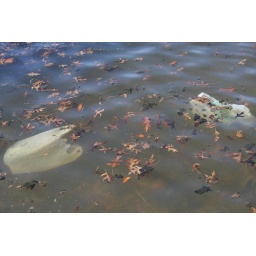
It may have looked cool in American Beauty blowing around but plastic bags in the boat lake aren't.